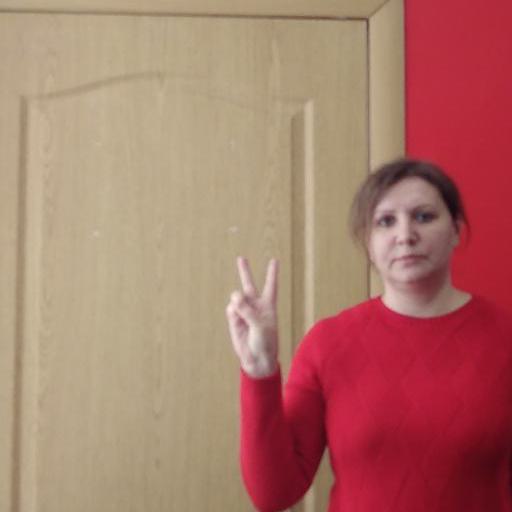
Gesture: peace